Soto Banjar
Also known as:
bjn - Banjar: Soto
es - Spanish: Soto
fr - French: Soto
id - Indonesian: Soto
ja - Japanese: ソト
jv - Javanese: Soto
ka - Georgian: სოტო
ko - Korean: 소토
ms - Malay: Soto
my - Burmese: ဆိုတို
nl - Dutch: Soto
pt - Portuguese: Soto
th - Thai: โซโต
uk - Ukrainian: Сото
yue - Cantonese: 印尼湯
Category: soup (soup)
Cuisine: Indonesian
Associated cuisines: Indonesian, Malaysian, Singaporean, Bruneian, Dutch, Surinamese
Area: Banjarmasin
Countries: Indonesia
Region: South Eastern Asia

The soup is spiced with star anise, clove, cassia and lemongrass, and sour hot sambal, served with potato cakes.

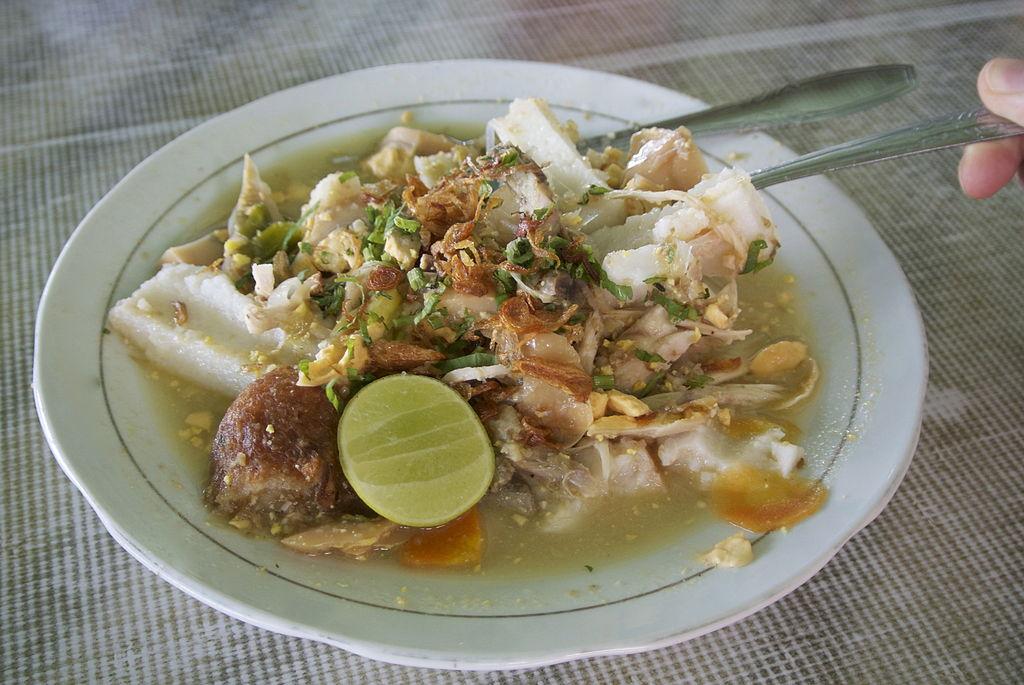
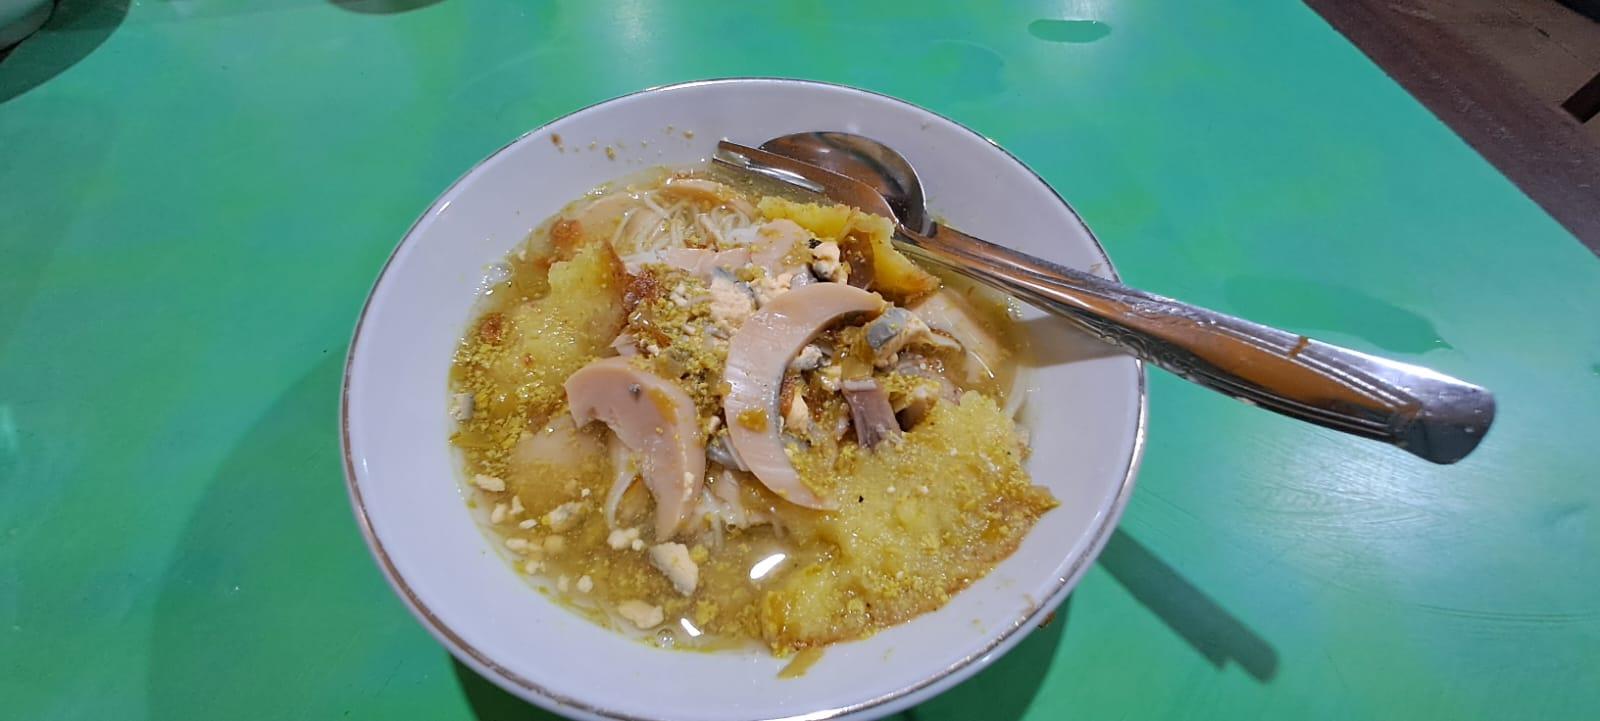
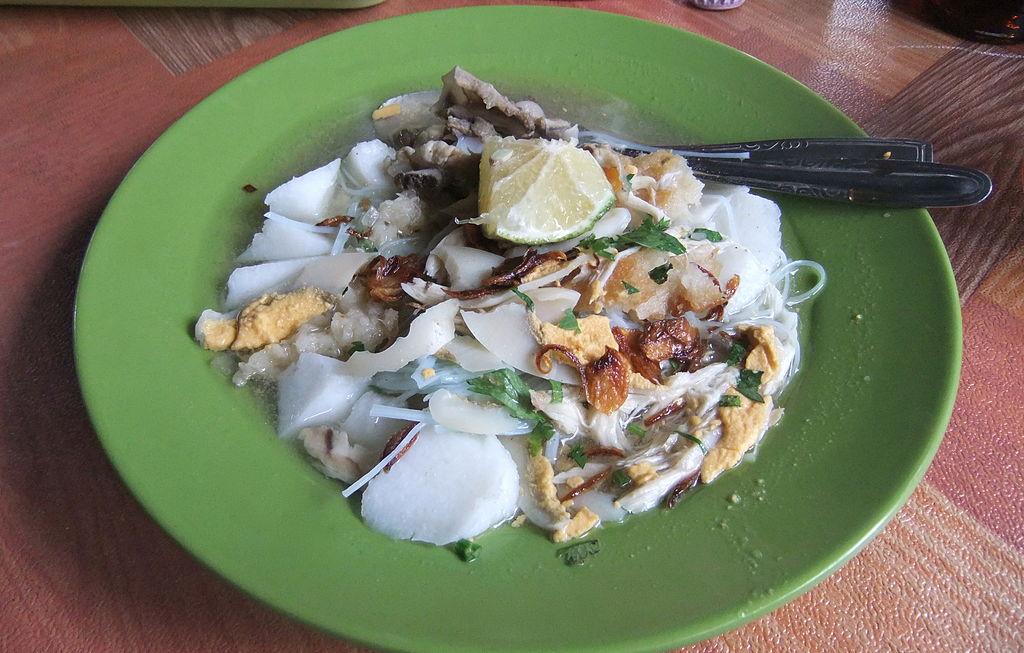
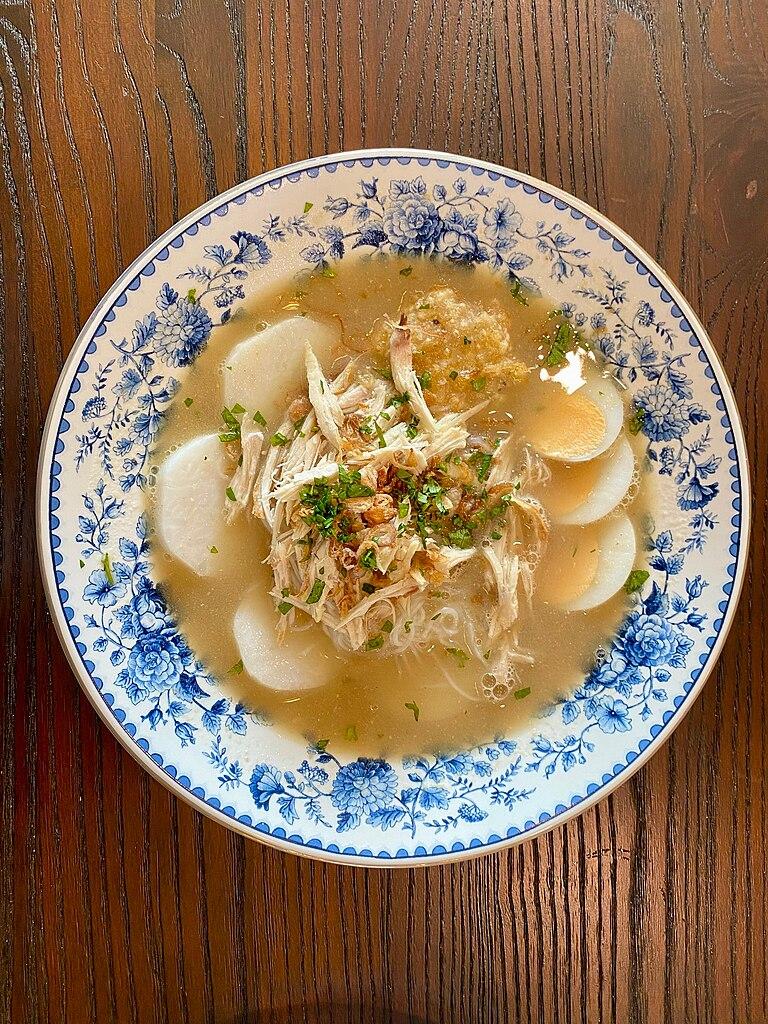
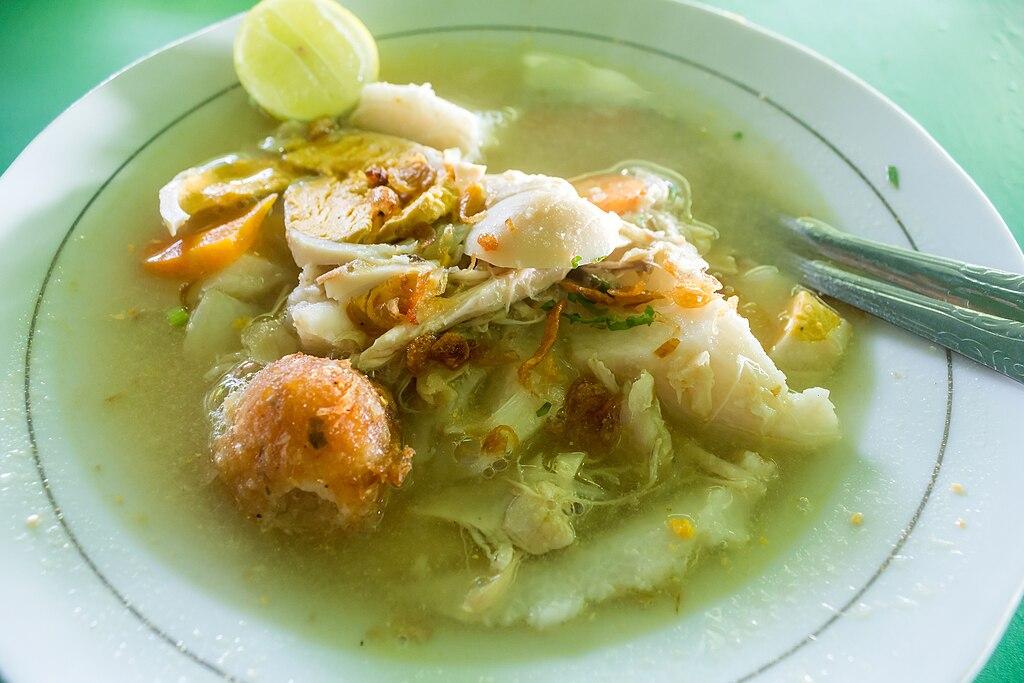
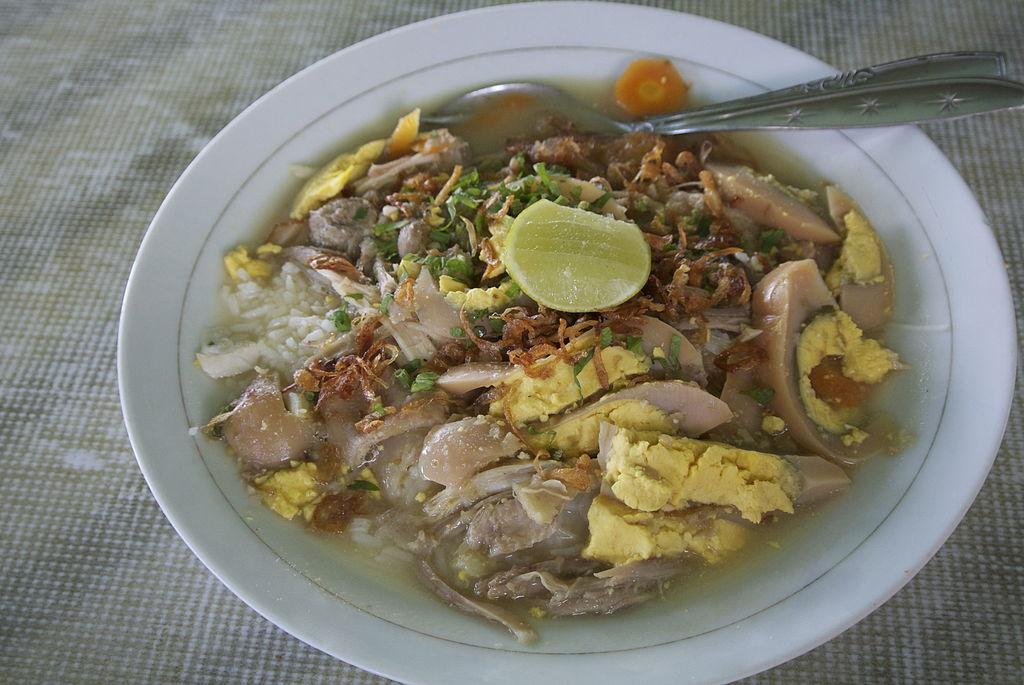